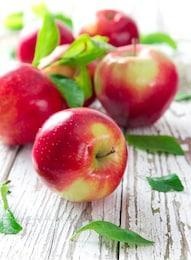
Label: apple